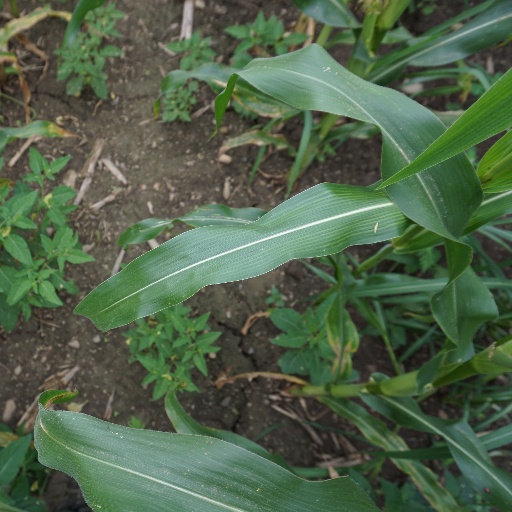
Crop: maize; corn